BMW 6 Series (E63)

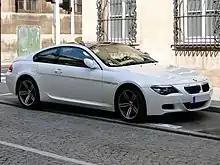
M6 coupé

The M6 version was initially introduced as a coupé at the 2005 Geneva International Motor Show, and later in convertible form at the British International Motor Show in 2006.